Tide pool

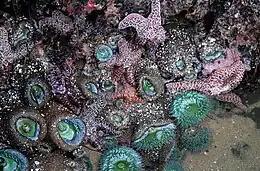
The site of a tide pool in Santa Cruz, California showing sea stars, sea anemones, and sea sponges.

Tide pools provide a home for many organisms such as sea stars, mussels and clams. Inhabitants deal with a frequently changing environment: fluctuations in water temperature, salinity, and oxygen content. Hazards include waves, strong currents, exposure to midday sun and predators.